ESP8266

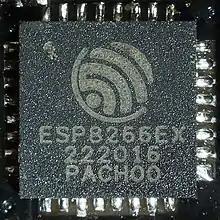
ESP8266-IC

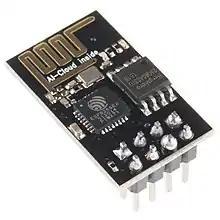
ESP-01 module by Ai-Thinker with ESP8266EX SoC

The ESP8266 is a low-cost Wi-Fi microchip, with built-in TCP/IP networking software, and microcontroller capability, produced by Espressif Systems in Shanghai, China.